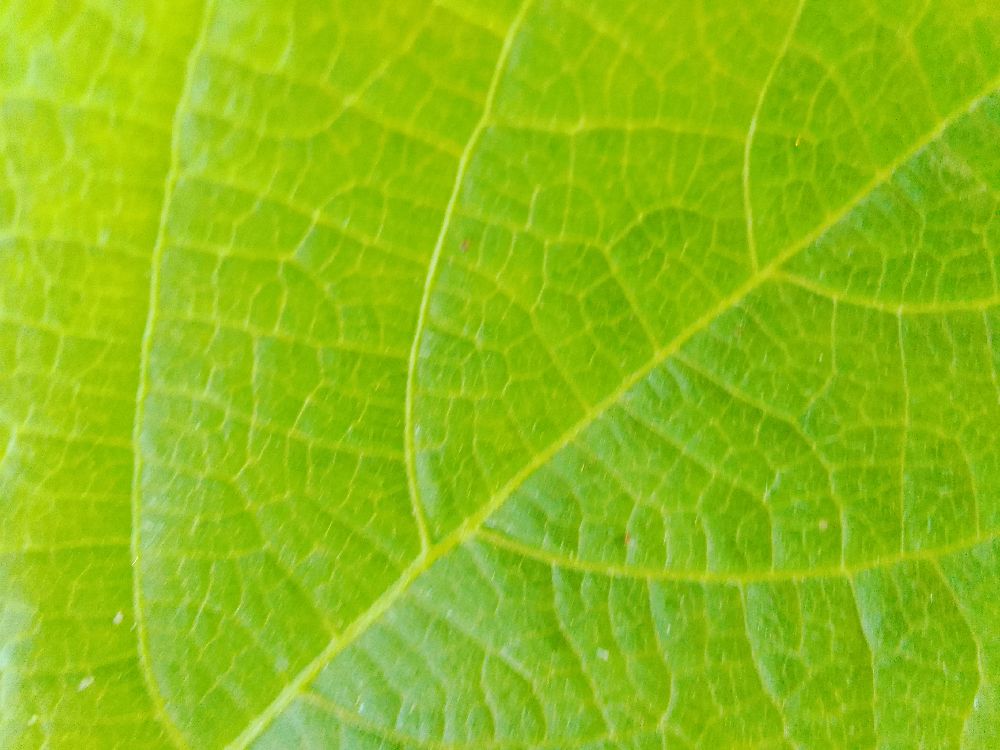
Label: healthy